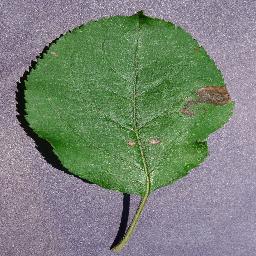
Label: Apple___Black_rot